Student Union (Florida State University)

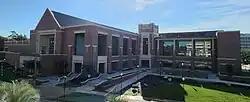
Building NSU 4018

The FSU Student Union is the Student center on the campus of Florida State University in Tallahassee, Florida. The brick building is a modern structure with a collegiate gothic exterior, matching the architectural design of most buildings on the university's campus. It officially opened on September 23, 2022 replacing six aged buildings, some nearly 70 years old.